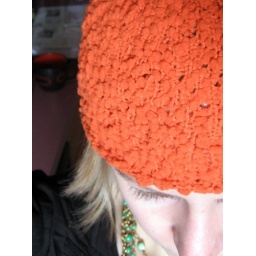
I'm on a hat kick lately! This soft yarn came from a store on my grandfather's street in Germany.